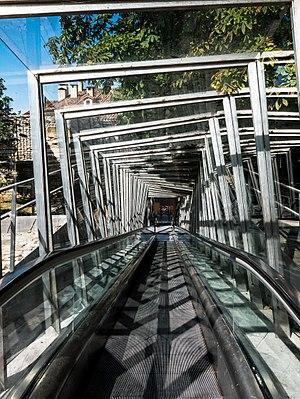
Vitoria-Gasteiz est la capitale de la province d'Alava et de la Communauté autonome du Pays basque en Espagne.